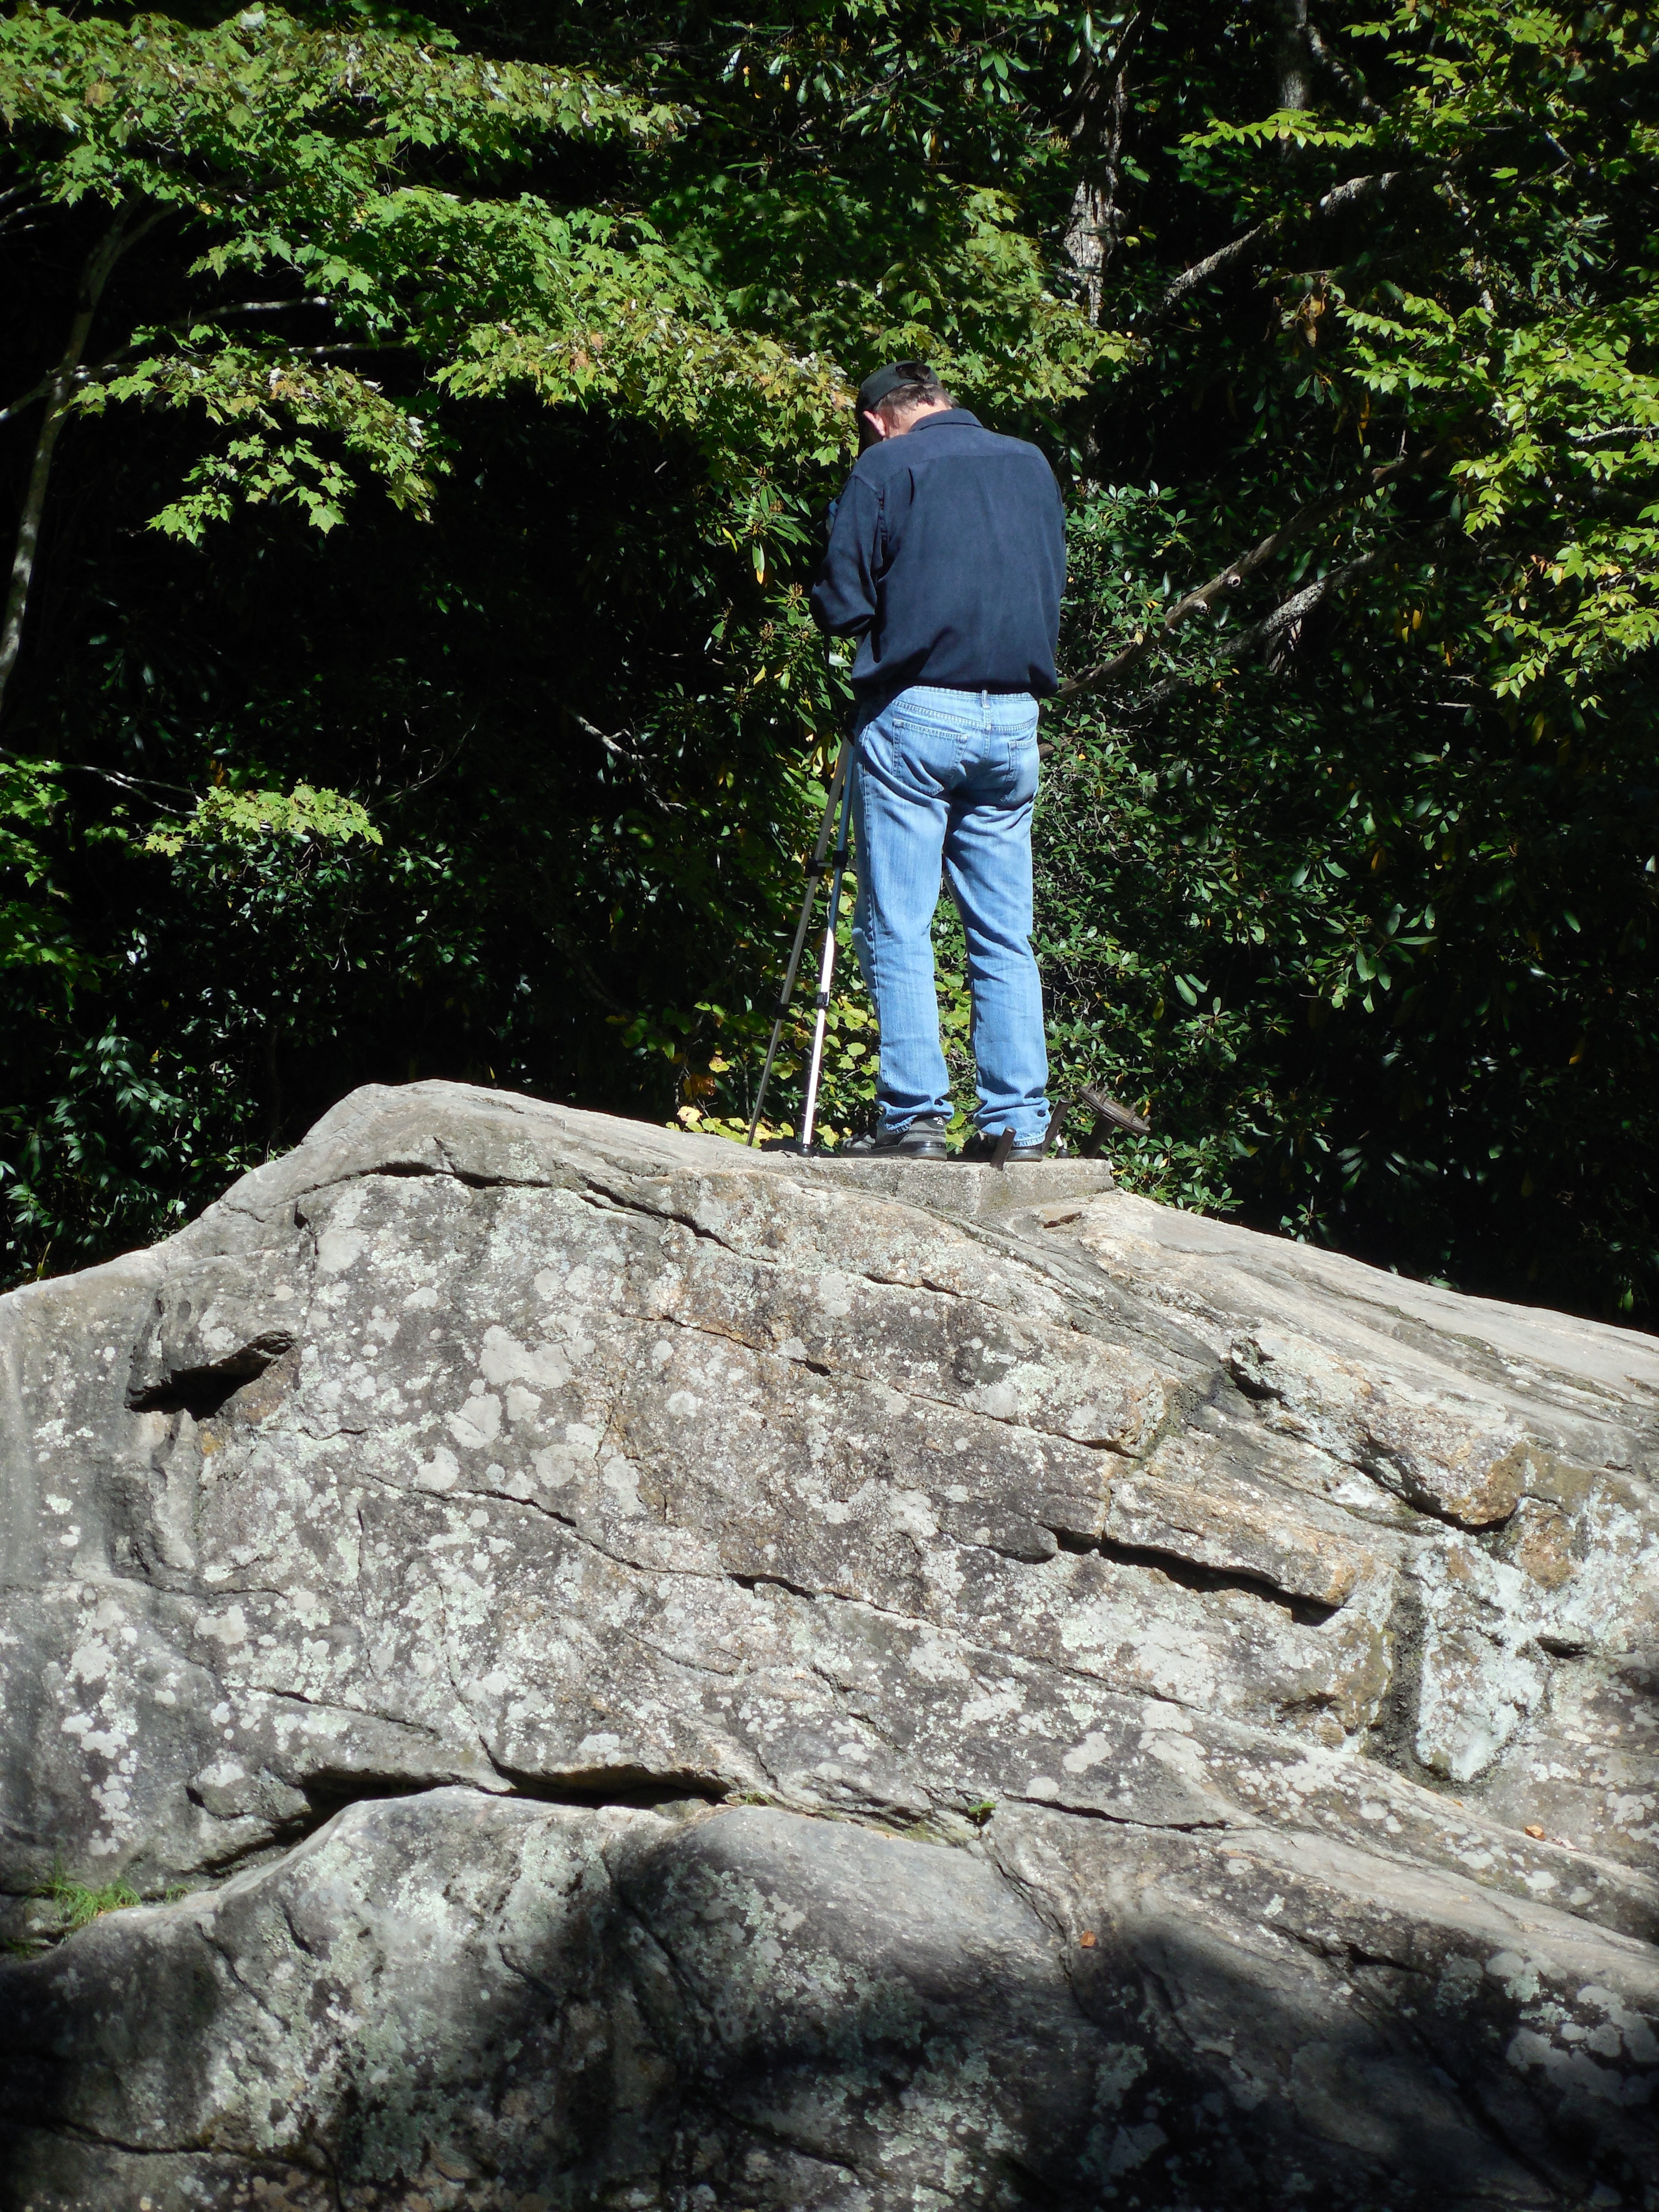
landscape, tree, water, nature, forest, outdoor, rock, creek, wilderness, walking, mountain, liquid, wood, hiking, trail, white, camera, photographer, adventure, view, wet, river, stone, moss, pool, viewfinder, stream, green, reflection, tranquil, scenic, hike, peaceful, natural, park, brown, geology, reflective, mirror, still, image, precipice, careful, stance, mirror image, position